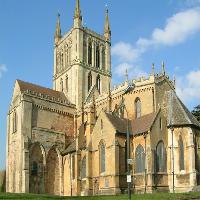
Weather: sun or clear